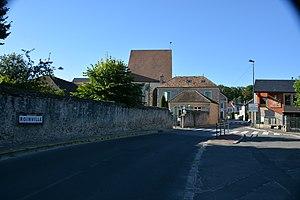
Entrée du bourg par la RD148
Roinville, parfois appelée Roinville-sous-Dourdan, est une commune française située à quarante-trois kilomètres au sud-ouest de Paris dans le département de l'Essonne en région Île-de-France.